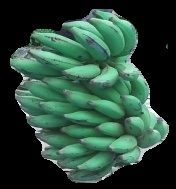
Variety: elakki-bale
Grade: grade3